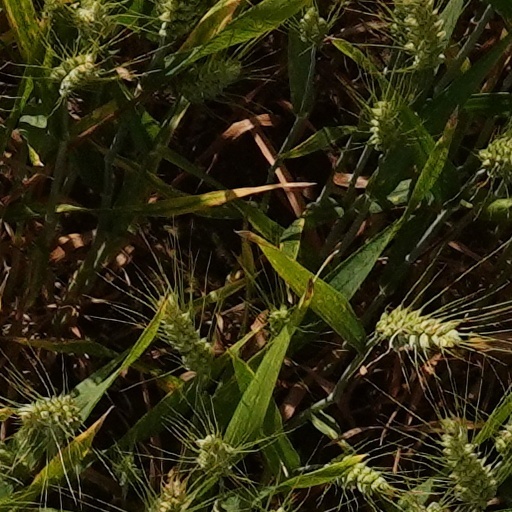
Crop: wheat